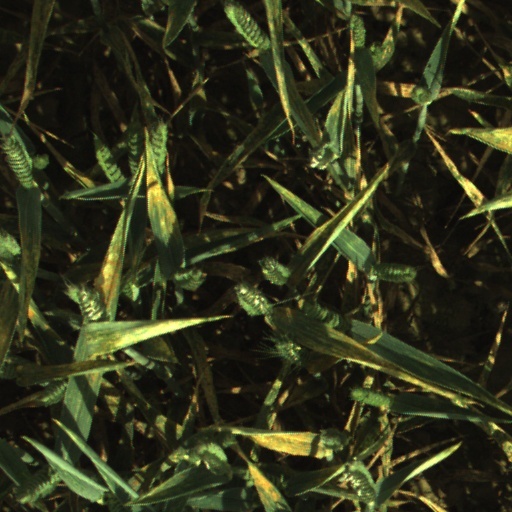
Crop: wheat